Reston Town Center station

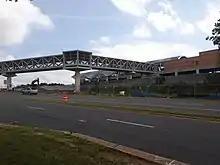
The station under construction in 2018.

In April 2015, project officials pushed back the opening date for the station to late 2019, stating that stricter requirements for stormwater management caused much of the delay. Per officials, the line also had to incorporate improvements to the system's automated train controls that were a late addition to the project's first phase. In August 2019, project officials reported that they expected construction on the second phase of the Silver Line to be completed by mid-2020. The opening date was postponed to early 2021, then to late 2021. In February 2021, Metro announced that it would need five months to test the Phase 2 extension. The Metropolitan Washington Airports Authority (MWAA) then announced that the Phase 2 extension should be substantially complete by Labor Day 2021, although MWAA subsequently missed this deadline.